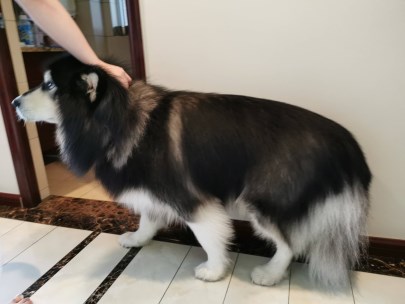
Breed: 1324-n000004-malamute